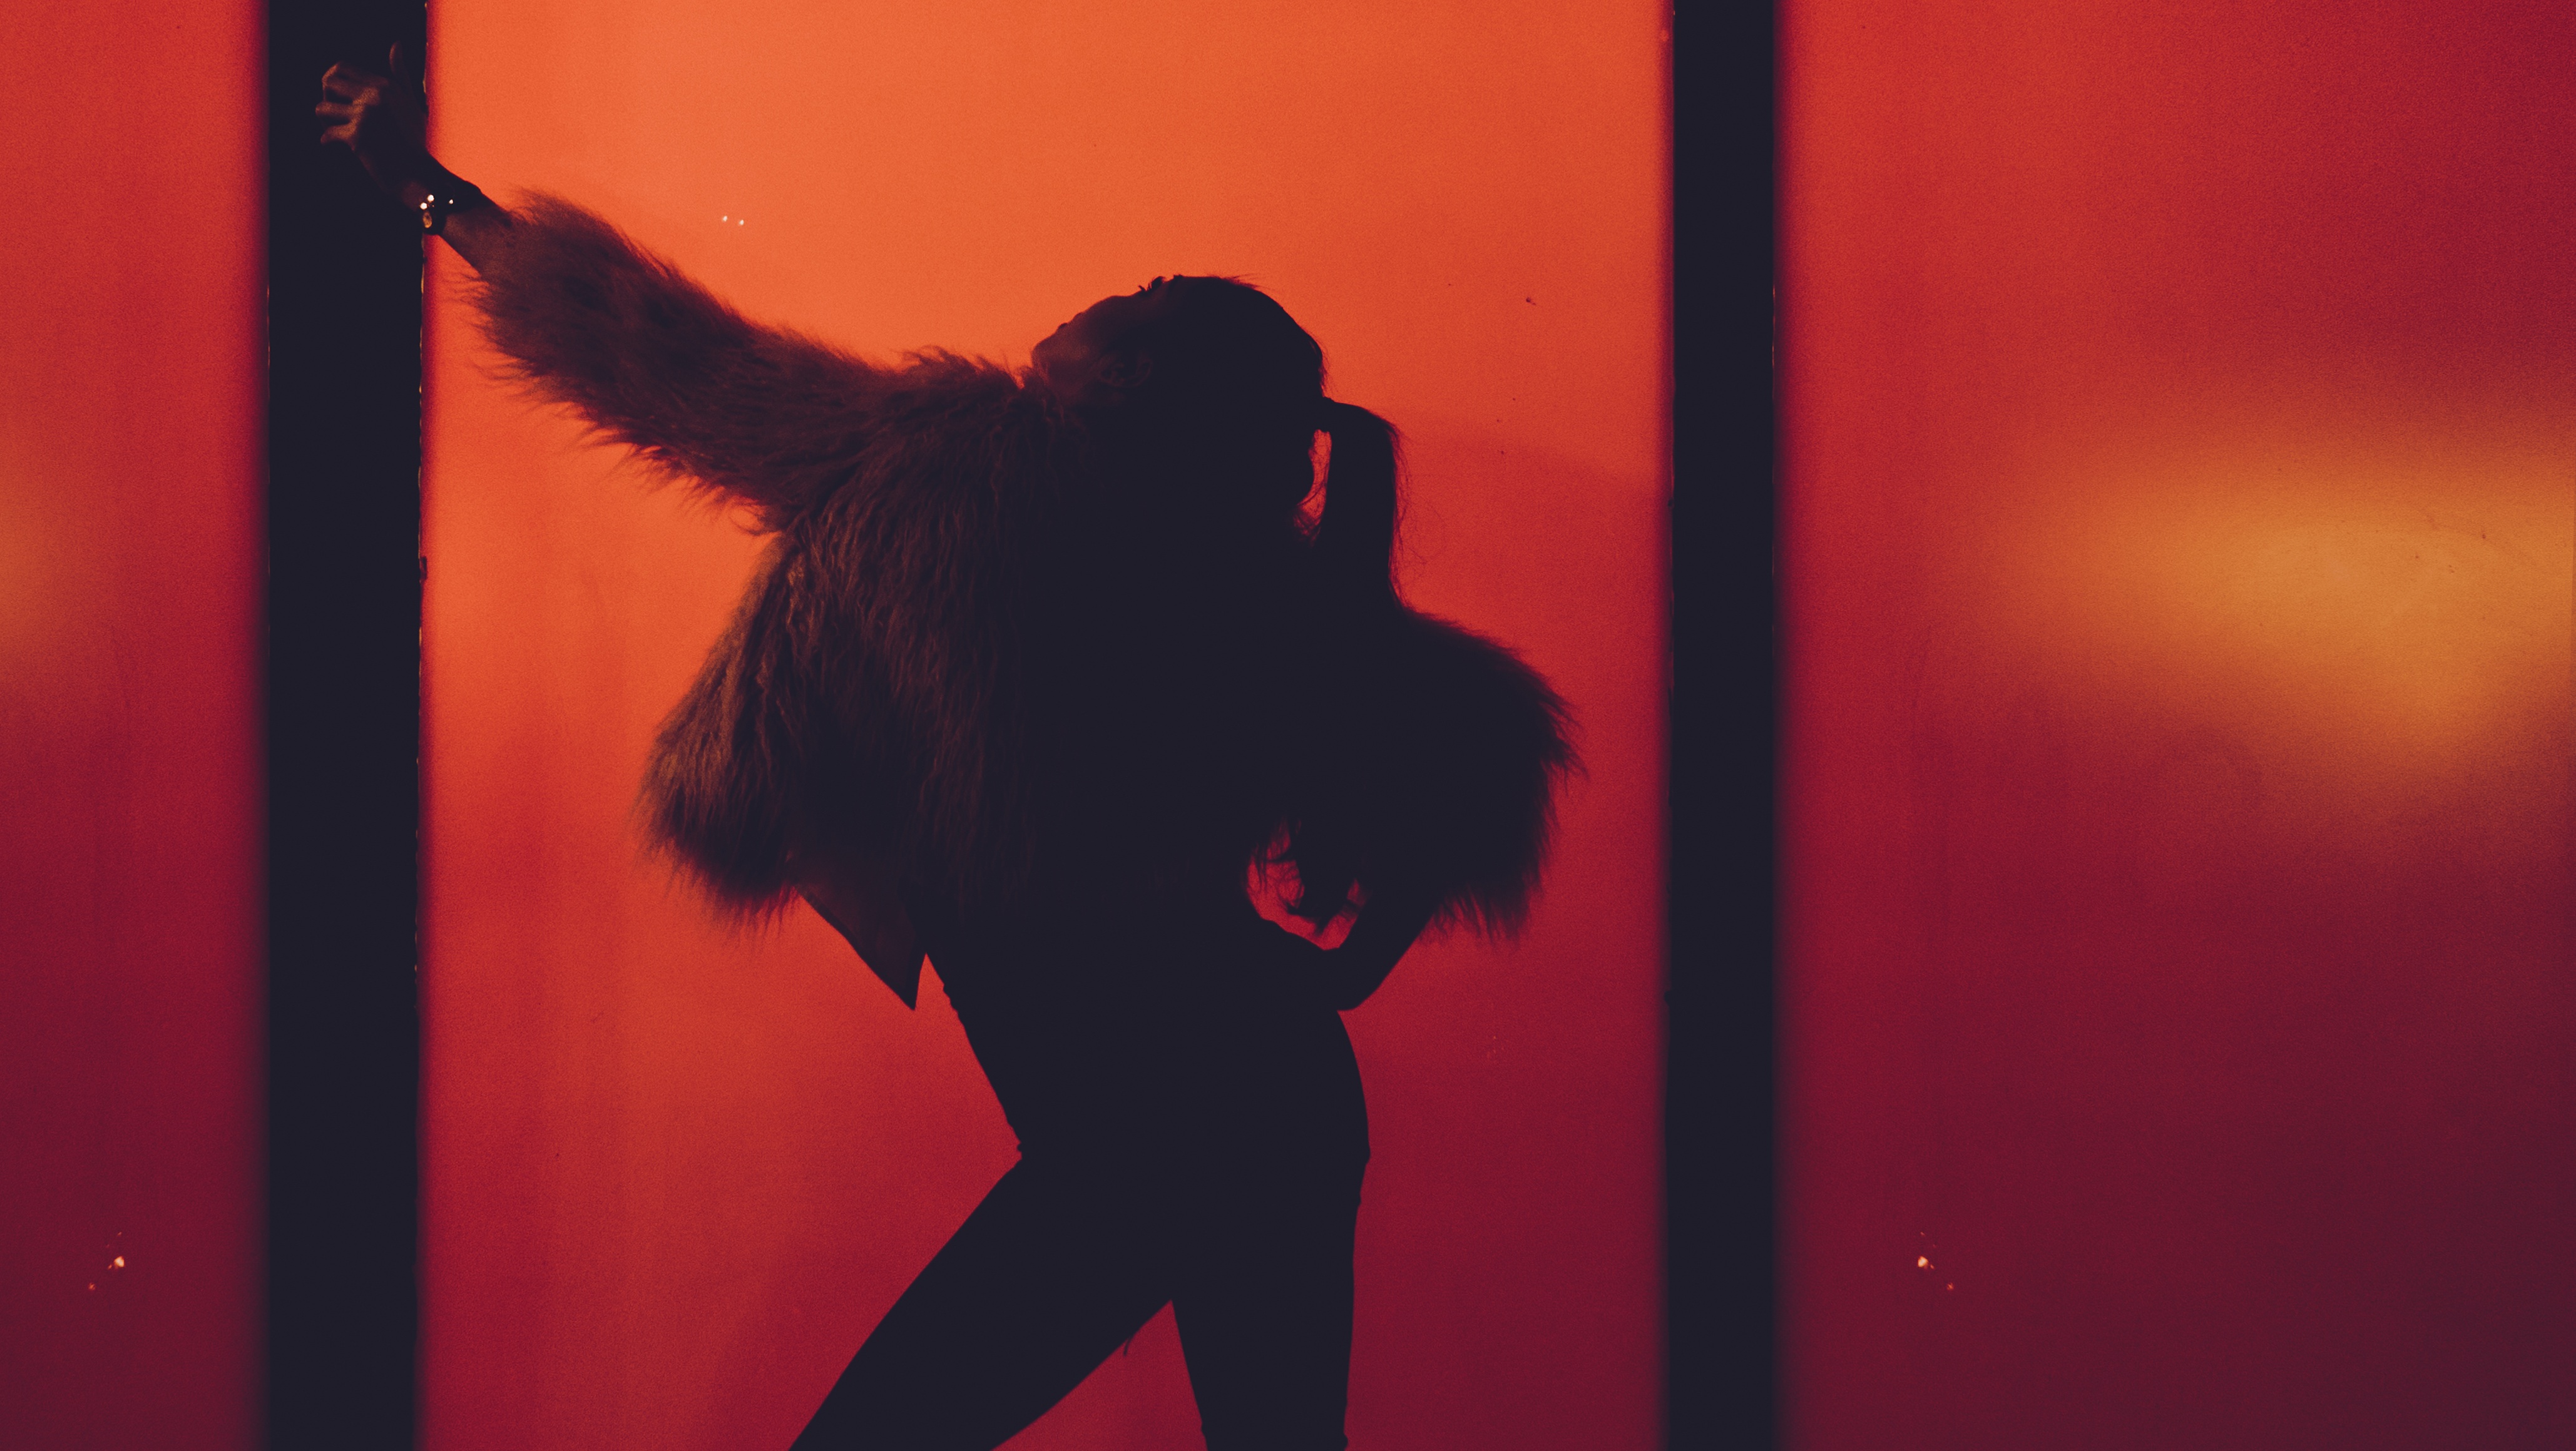
silhouette, light, woman, dance, portrait, model, red, color, darkness, pose, emotion, performing arts